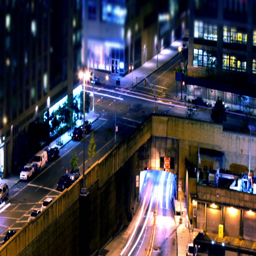
time lapse of traffic passing through the streets at night